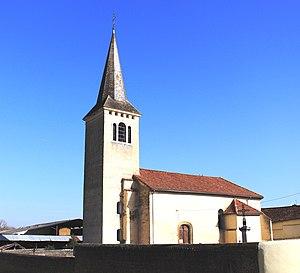
Église Saint-Germé de Laméac (Hautes-Pyrénées)
Laméac est une commune française située dans le département des Hautes-Pyrénées, en région Occitanie.
La liste des églises des Hautes-Pyrénées recense de manière exhaustive les églises situées dans le département français des Hautes-Pyrénées.